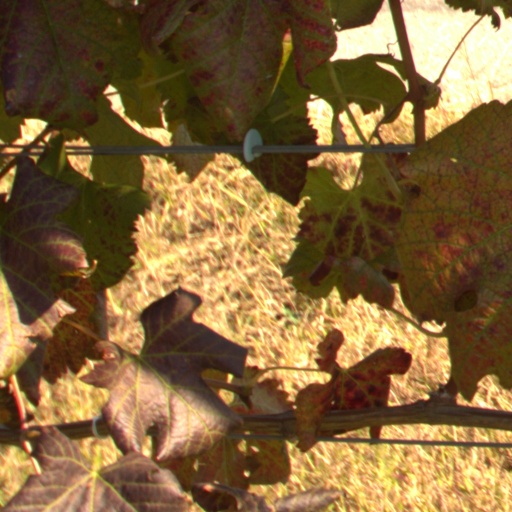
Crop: grape